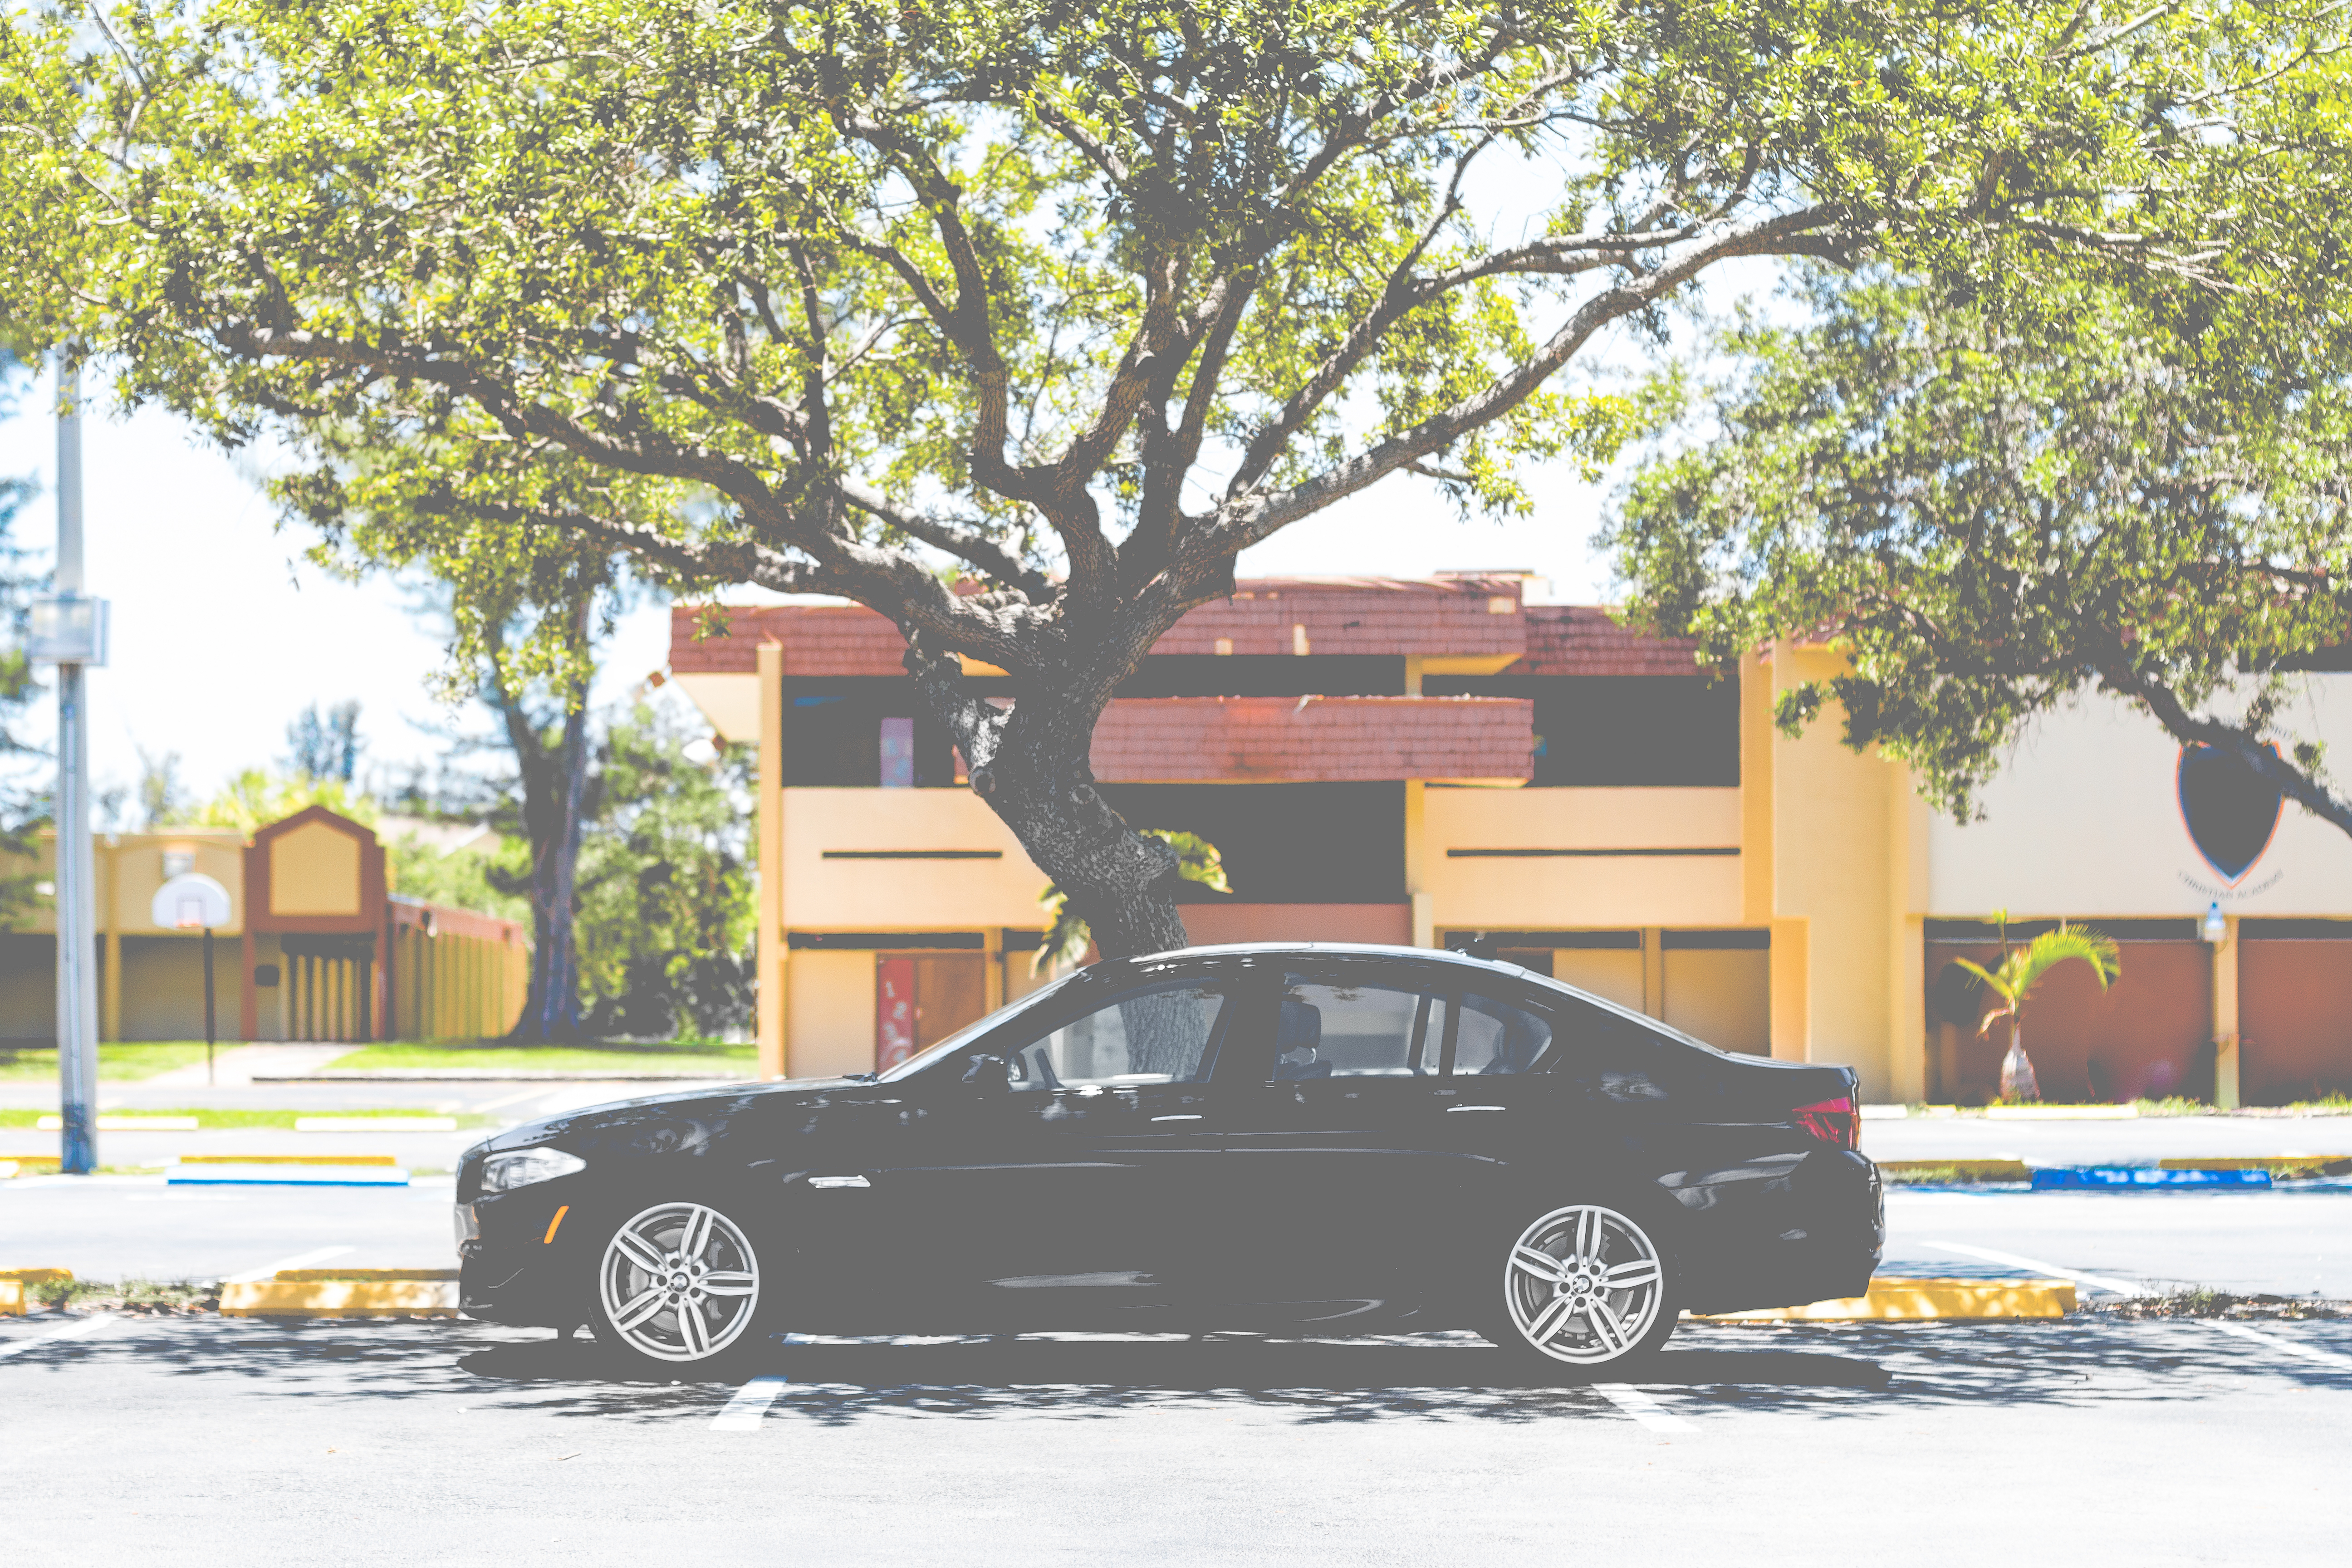
car, driving, vehicle, art, racing, auto racing